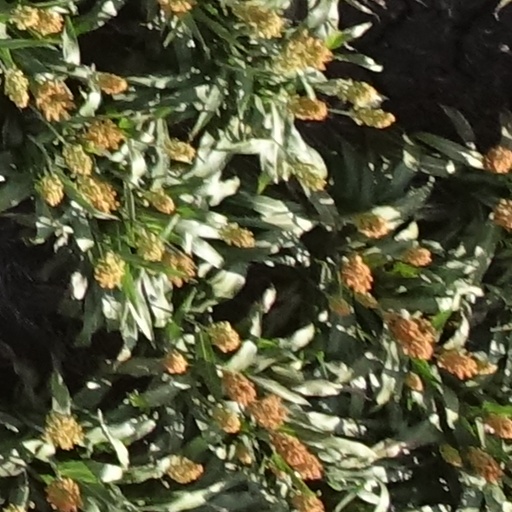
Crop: sorghum